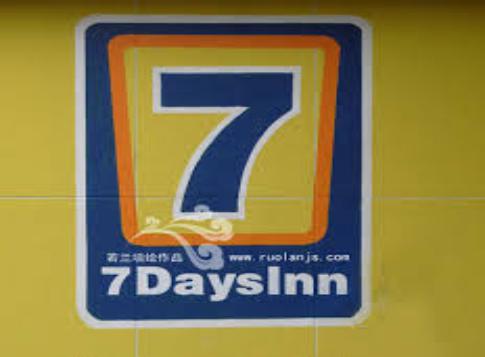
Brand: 7Days Inn
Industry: Others